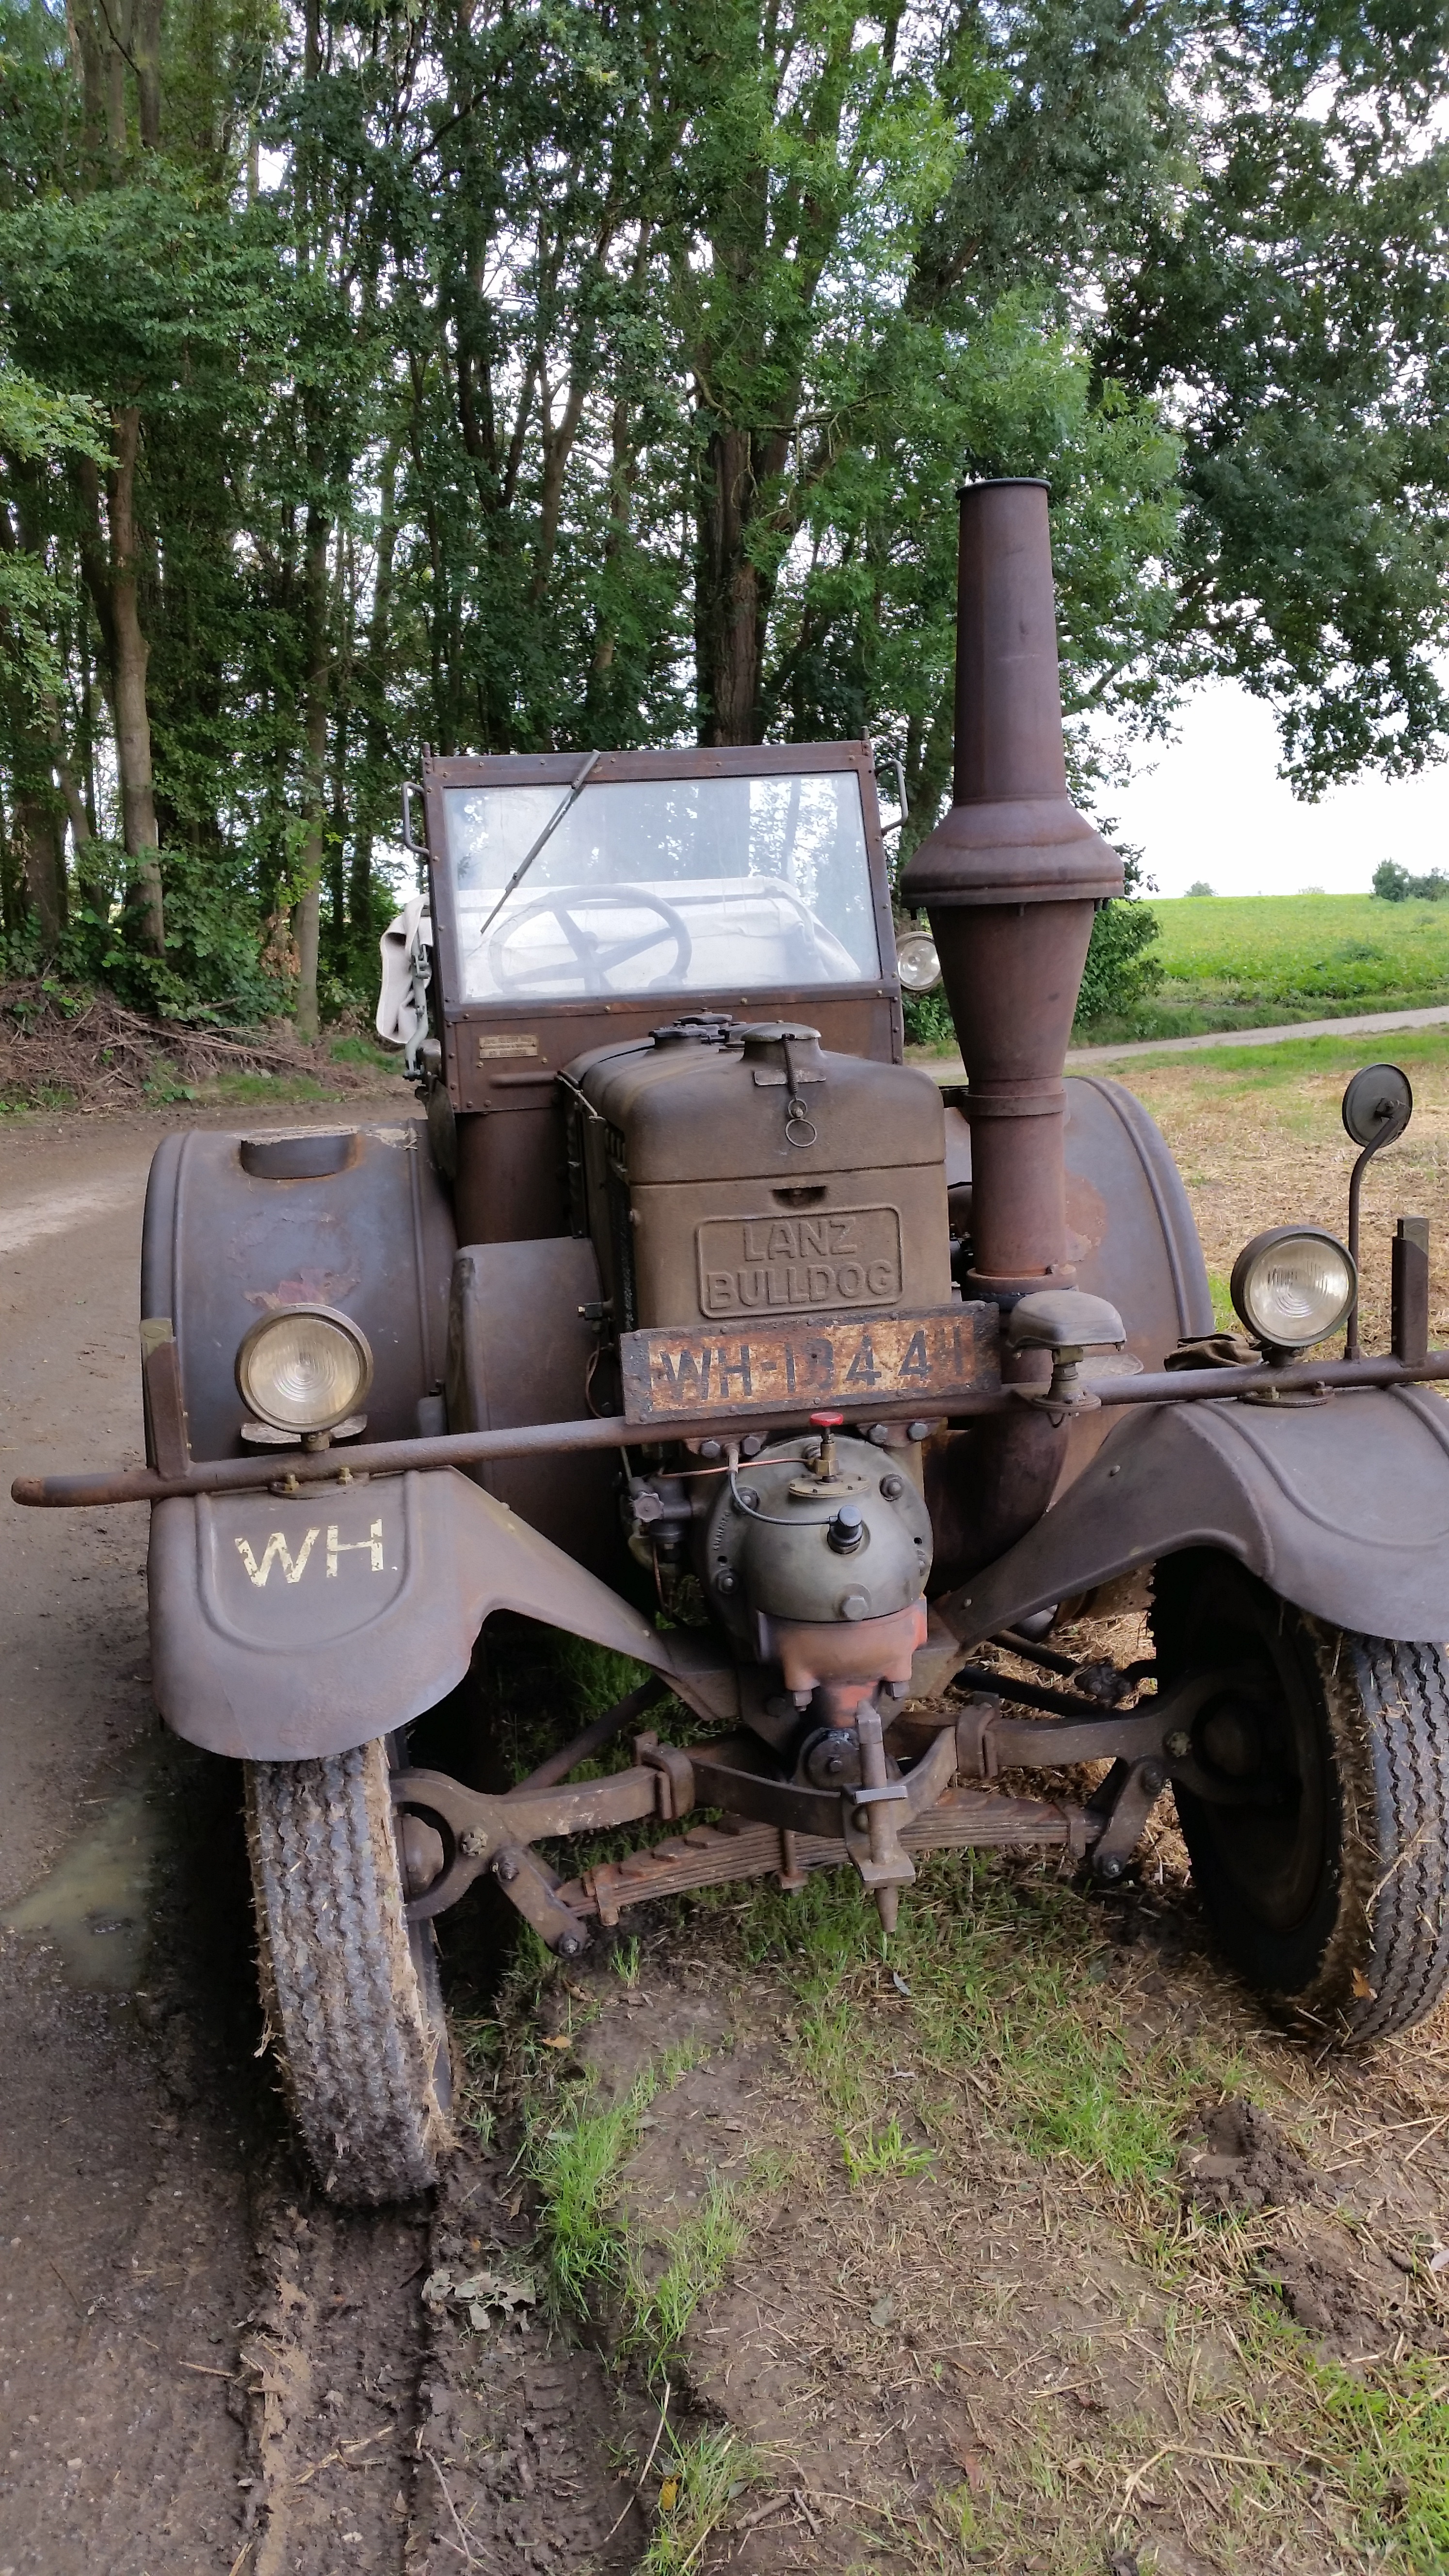
car, tractor, wheel, military, vehicle, bulldog, oldtimer, tank, tractors, lanz, historically, agricultural machinery, land vehicle, armored car, automotive exterior, off roading, military vehicle, combat vehicle